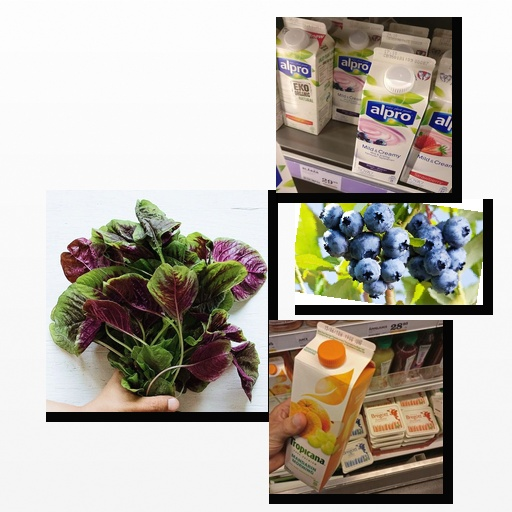
Food items: soyghurt, blueberry, mandarin_juice, amaranth